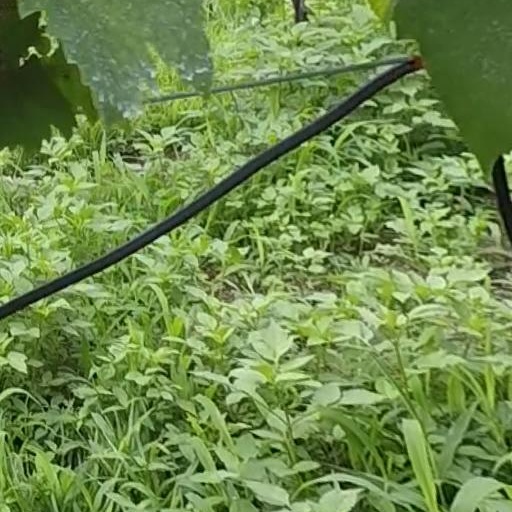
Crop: grape